Pepka Boyadjieva

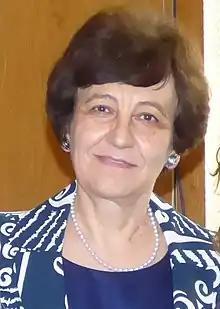
Pepka Boyadjieva in 2015

Pepka Boyadjieva is Professor of Sociology at the Institute of Philosophy and Sociology, Bulgarian Academy of Sciences. Chair of the Scientific Council of the Institute for the Study of Societies and Knowledge (2011 – 2019) and of Institute of Philosophy and Sociology (since 2019). Vice-chair of the General Assembly of the Bulgarian Academy of Sciences (2016 – 2020); President of the Bulgarian Sociological Association (2003 – 2006). Expert for the European Commission and Permanent Senior Fellow at Center for Advanced Studies, Sofia (2006 – 2018). Member of the editorial board of the International Sociological Association’s edition Sage Studies in International Sociology (2010 – 2019), board member of International Journal of Lifelong Education since 2008 and of Journal of Social Science Education since 2009. Honorary Professor of Sociology of Education at the University of Nottingham; Professor of Sofia University and New Bulgarian University. Her research interests are in the fields of inequalities in education; social justice and education; education, science and social modernization; university and society; lifelong and adult learning; public representation and images of science and scientists.